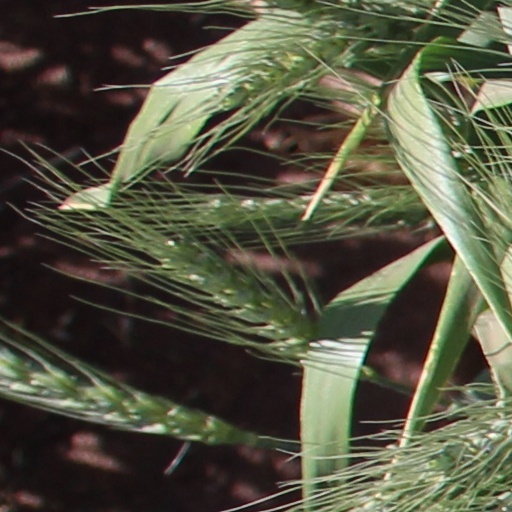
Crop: wheat